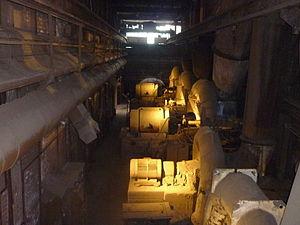
L'usine sidérurgique de Völklingen est un complexe sidérurgique situé dans la ville allemande de Völklingen en Sarre. L'édification de l'usine débute en 1873, et le centre devient rapidement un complexe industriel unique en Europe, assurant toutes les étapes de la production de fonte et d'acier. Au pic de production durant l'après-guerre l'usine emploie jusqu'à 17 000 ouvriers. Fermé en 1986, l'ensemble est inscrit au patrimoine mondial de l'UNESCO en 1994 : c'est le premier monument industriel à figurer sur cette liste. C'est aussi le point de départ de la route européenne du patrimoine industriel.